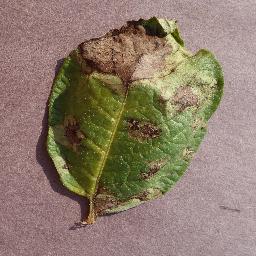
Label: Potato___Late_blight